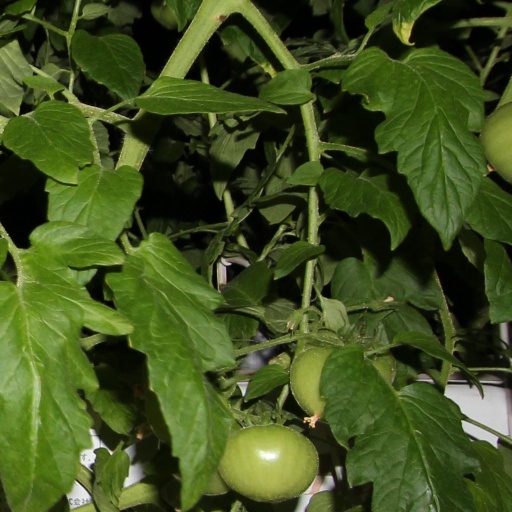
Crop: tomato